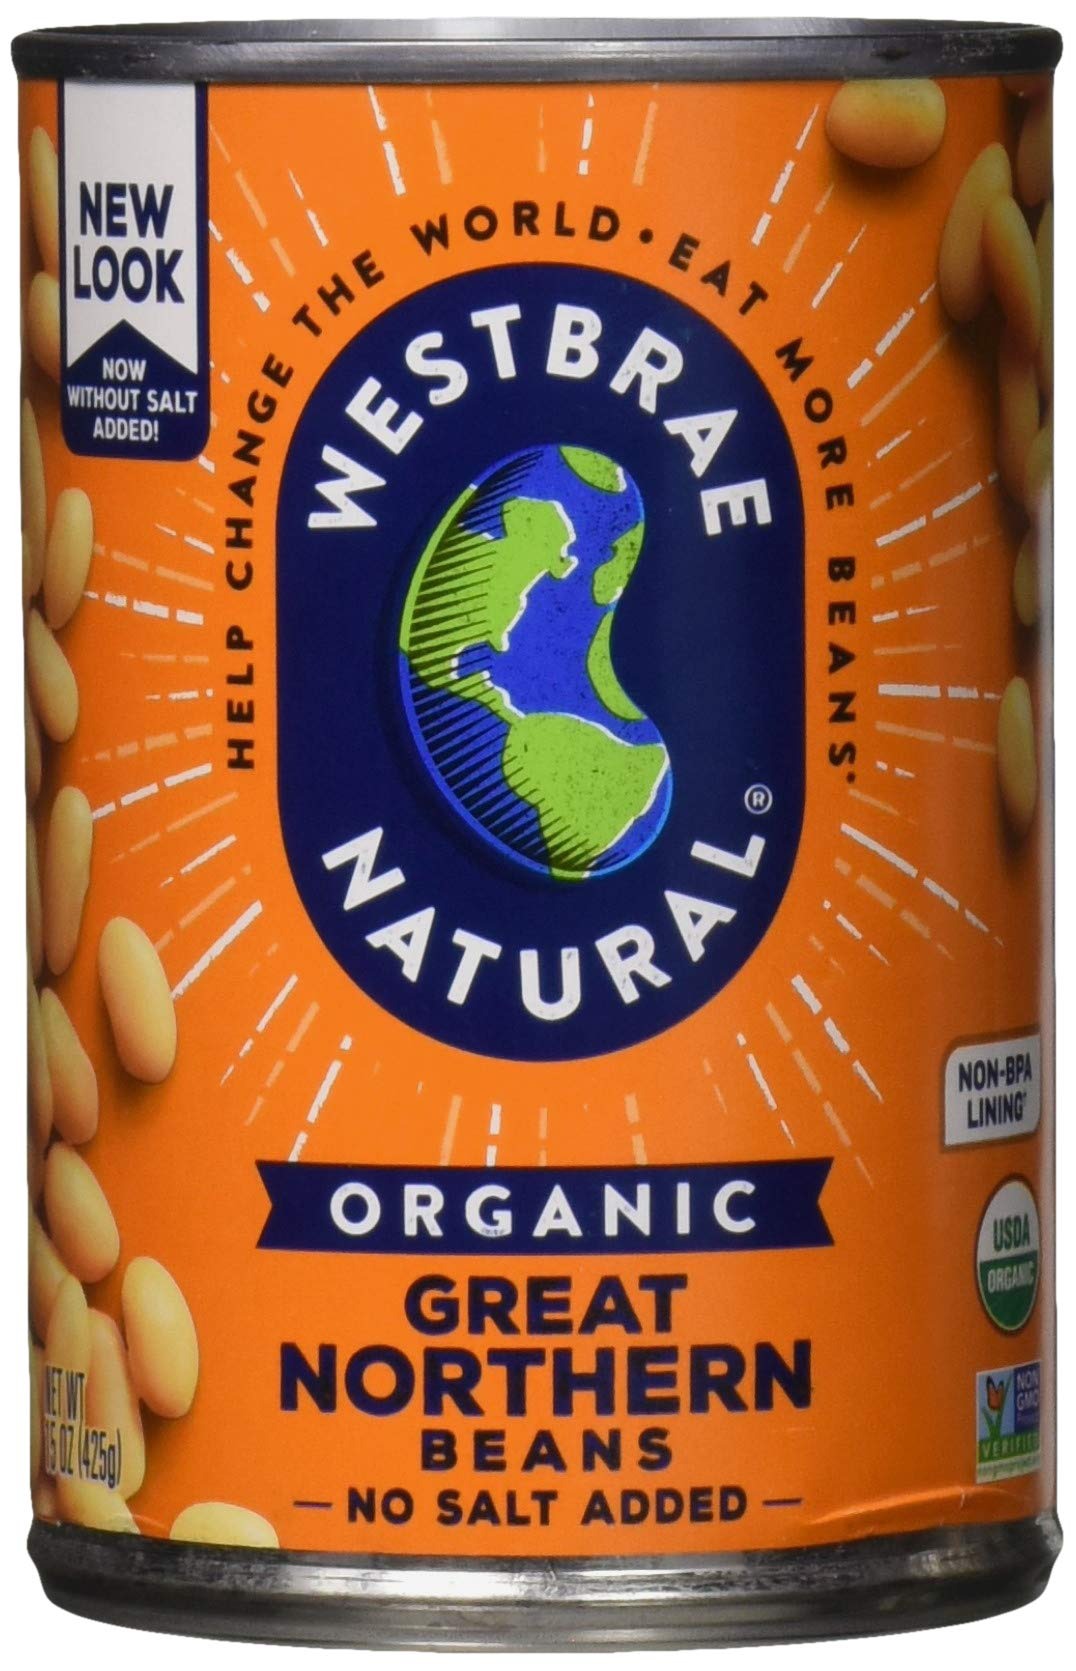
Item Name: Westbrae Natural Organic Great Northern Beans, No Salt Added, 15 Oz (Pack of 12)
Bullet Point 1: Certified organic great northern beans
Bullet Point 2: Recyclable can with non-BPA lining
Bullet Point 3: Low sodium & excellent source of fiber
Bullet Point 4: Non-GMO Project Verified
Bullet Point 5: Ready to serve & no soaking required
Value: 180.0
Unit: Fl Oz

Price: 2.93